Dancing with the Stars (American TV series) season 28

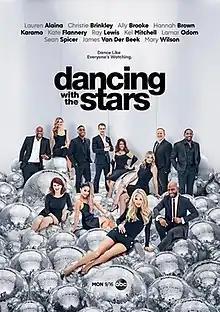
Promotional poster featuring the celebrities

Season 28 of the American reality competition series "Dancing with the Stars" premiered on September 16, 2019 on ABC.